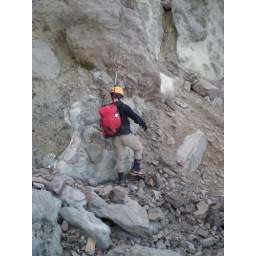
Lots of crumbly stuff under foot. following the white aggregate rock as we traverse.